Convent of Santa Maria ad Nives, Palazzolo

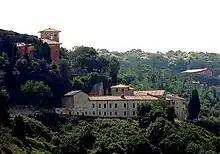
Panorama of the convent and the Cardinal's villa.

The church of Santa Maria ad Nives of Palazzolo (also called of Palazzola) is a Catholic place of worship located in the municipality of Rocca di Papa, in the province of Rome, in the suburbicarian diocese of Frascati. Next to the church stands the former convent of the Friars Minor Observant.